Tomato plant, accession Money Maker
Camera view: tilt-top (135 deg); turntable rotation: 150 degrees
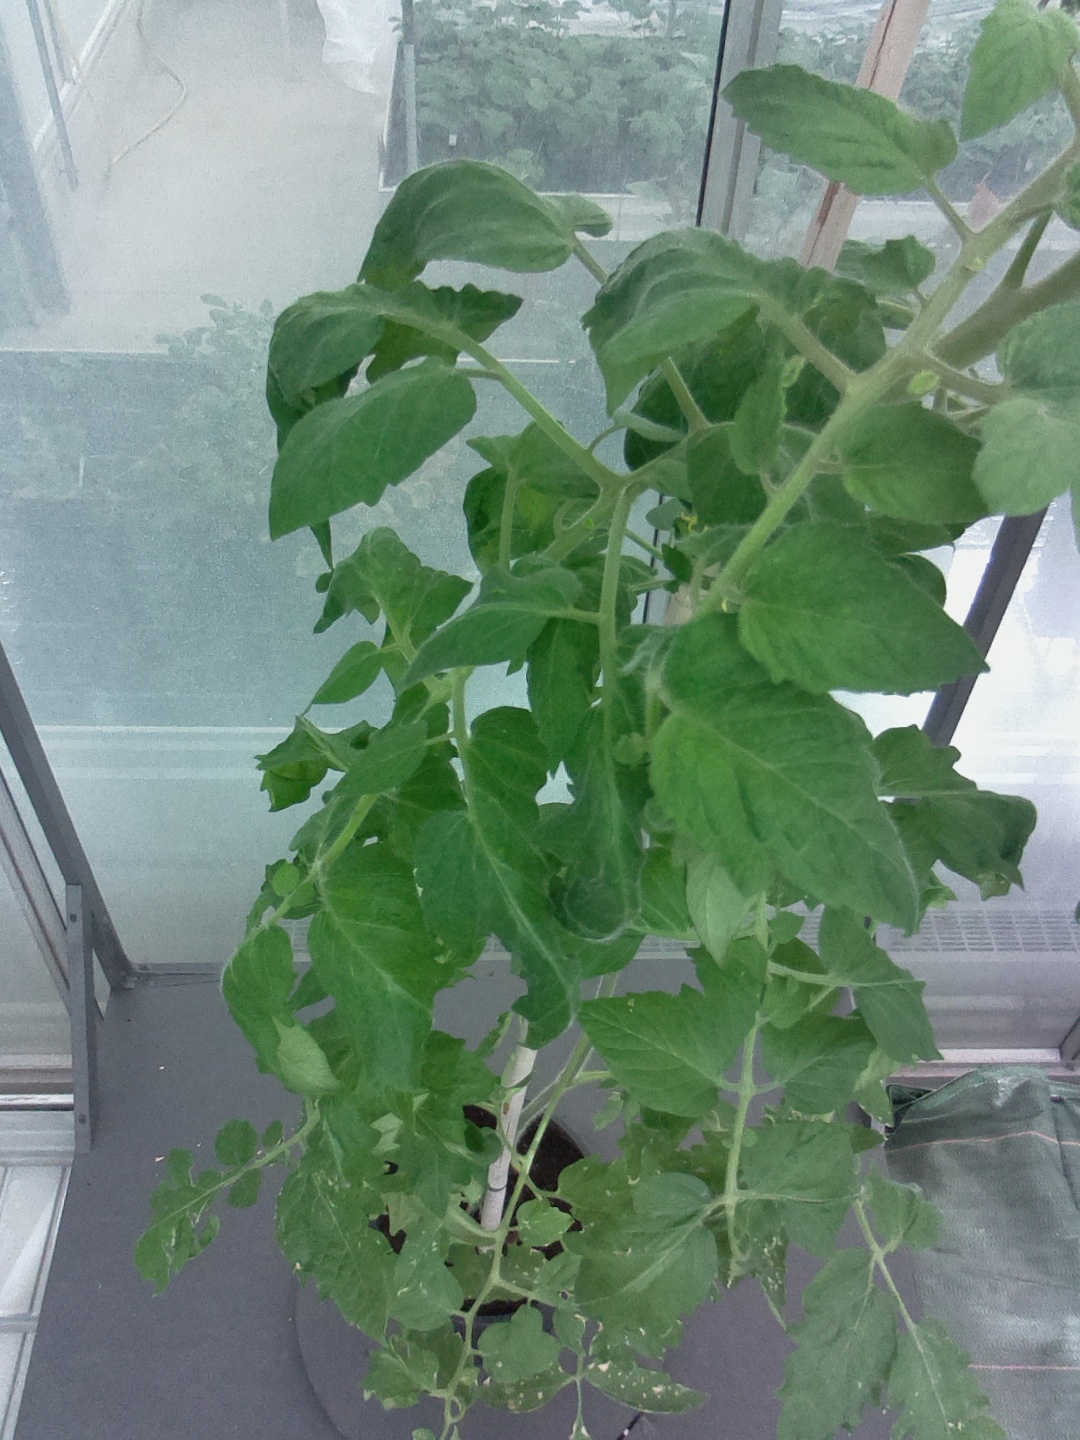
BBCH growth stage 65: Full flowering, 50%-60% of flowers open, first petals falling